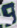
Number: 9